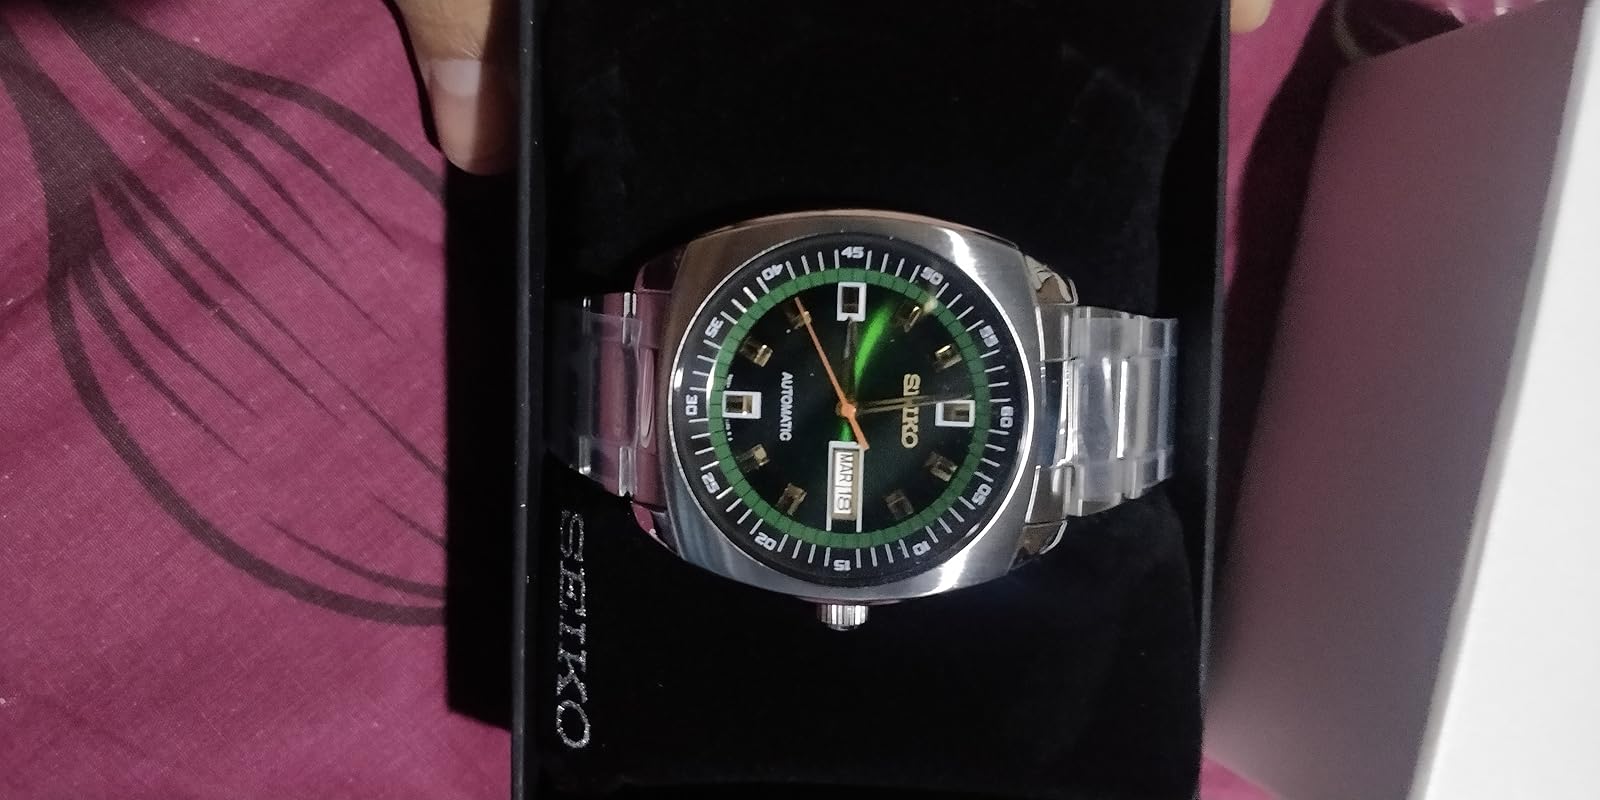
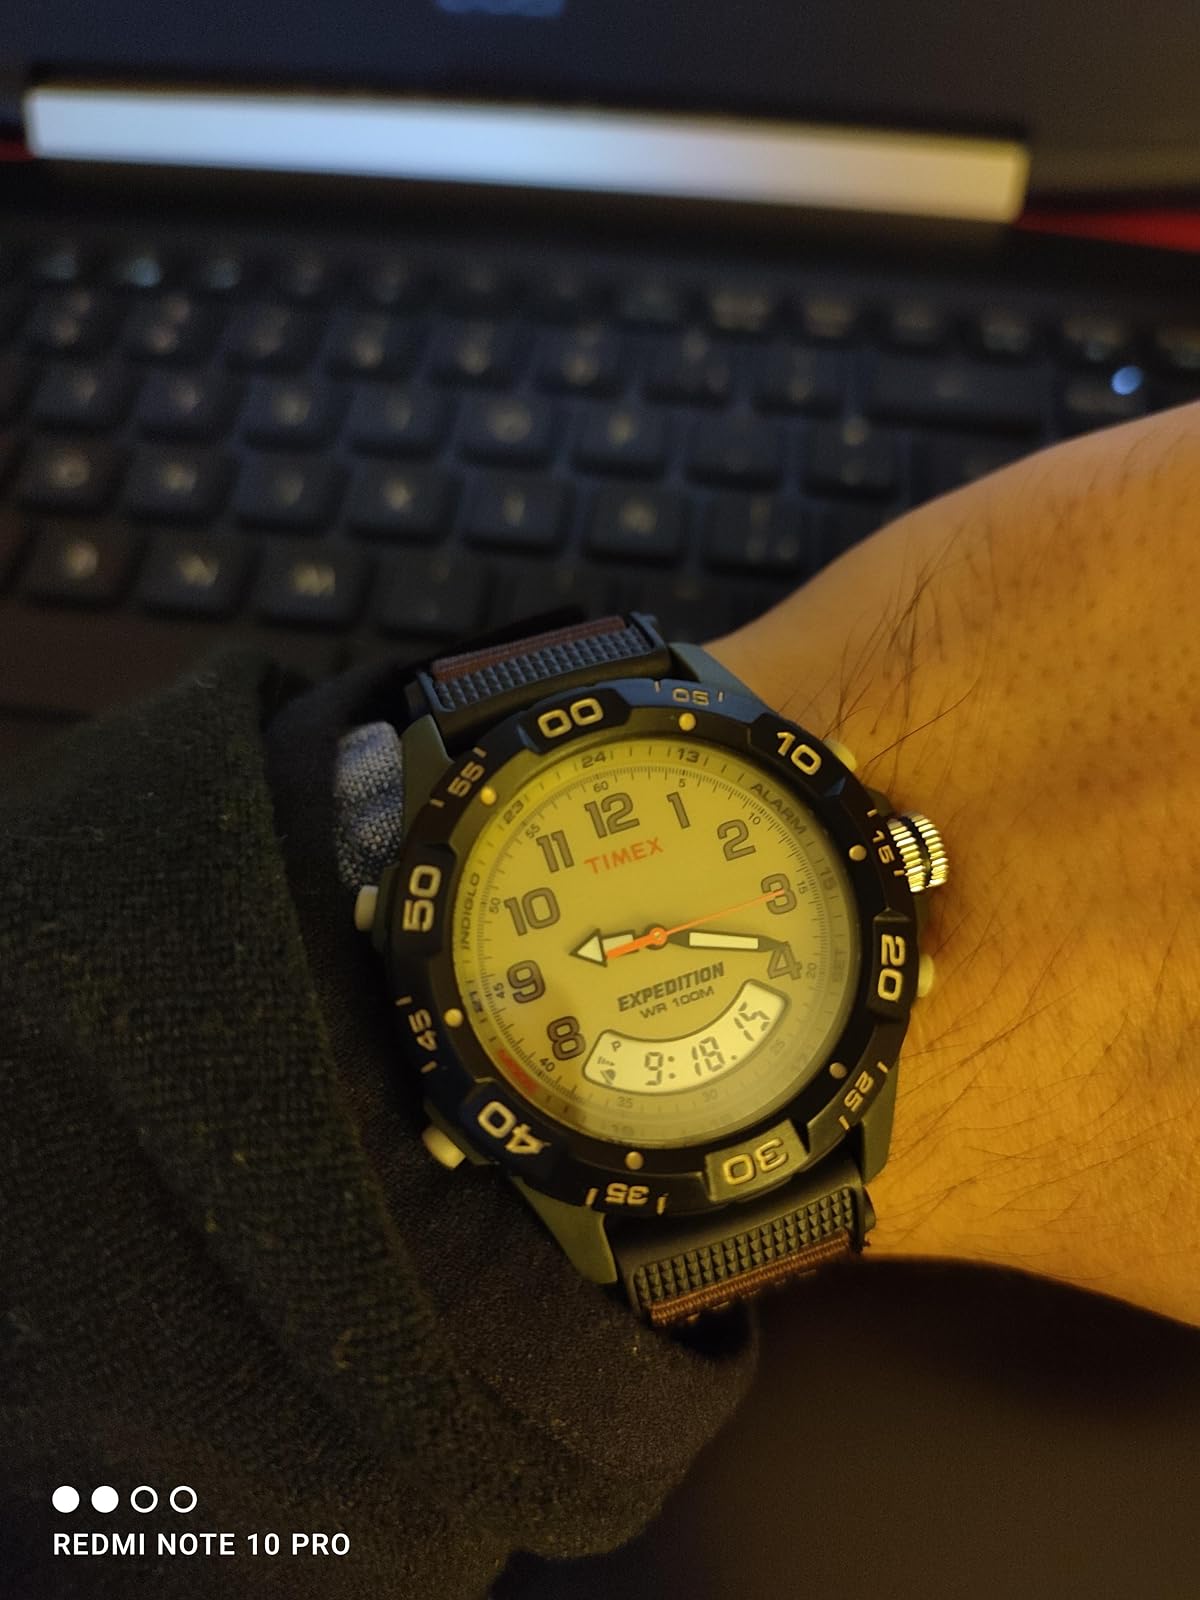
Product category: accessories_watch
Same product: no